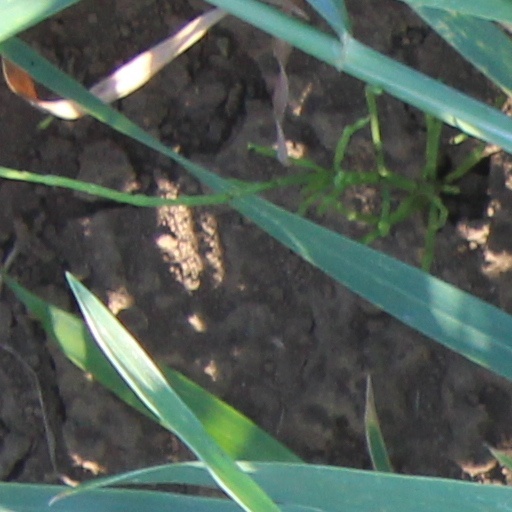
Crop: wheat